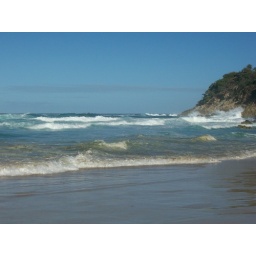
you cant swim in the water tho...you have to go to the other beautiful beach right next to it